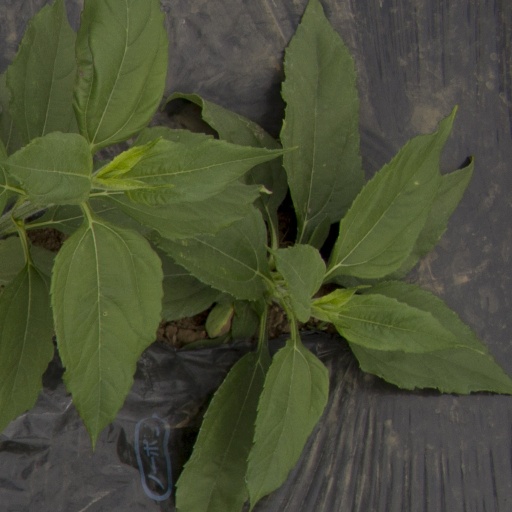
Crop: Jerusalem artichoke